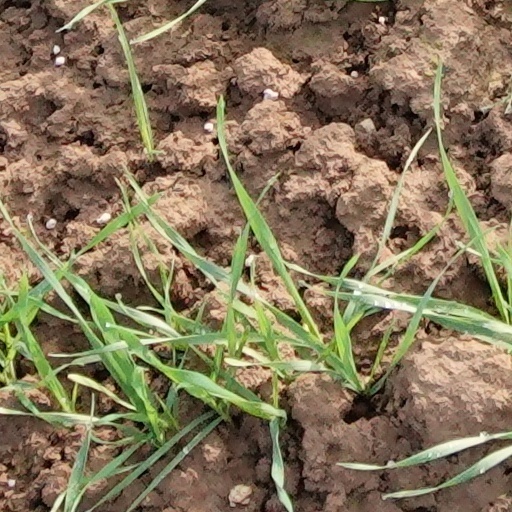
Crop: wheat